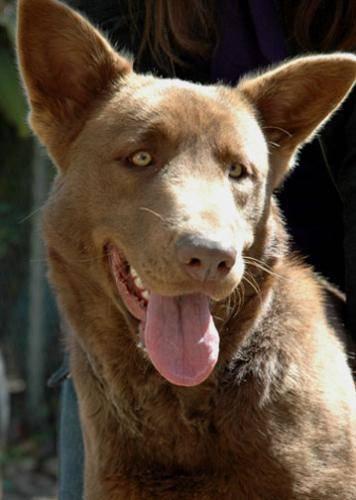
dog